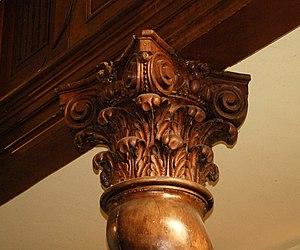
Belgique - Brabant wallon - Mont-Saint-Guibert - Église Saint-Guibert
L'église Saint-Guibert est une église catholique de style classique du XVIIIe siècle située sur le territoire de la commune belge de Mont-Saint-Guibert, en Brabant wallon.